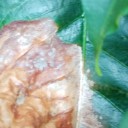
Label: Phoma